IBM Building, Honolulu

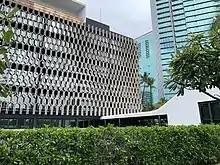
The IBM Building with a smooth white corridor leading to a white cube-shaped structure sticking out of its side.

Woods Bagot and Ferraro Choi designed a renovation to make the building a sales center for Howard Hughes Corporation, as part of the development company's master plan for the surrounding Ward Village development. Contractors Jay Kadowaki Inc. and Albert C. Kobayashi Inc. carried out the renovation, and the building officially reopened on January 25, 2014. The construction cost $24,000,000 and won the Display category at INSIDE Festival in 2015.